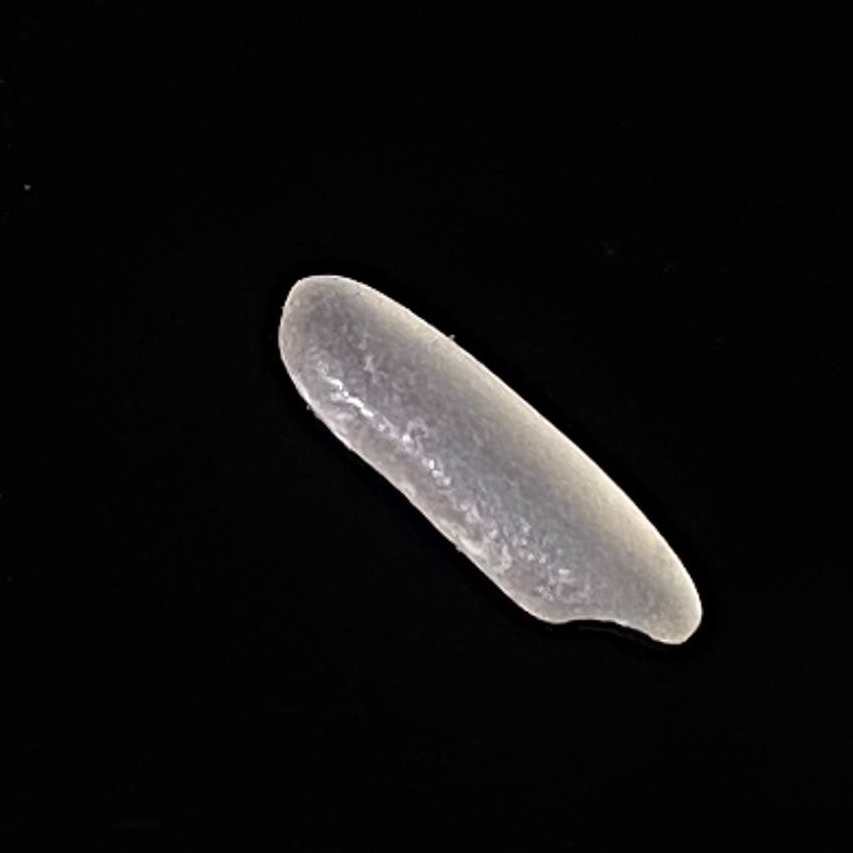
Rice variety: Jirashail